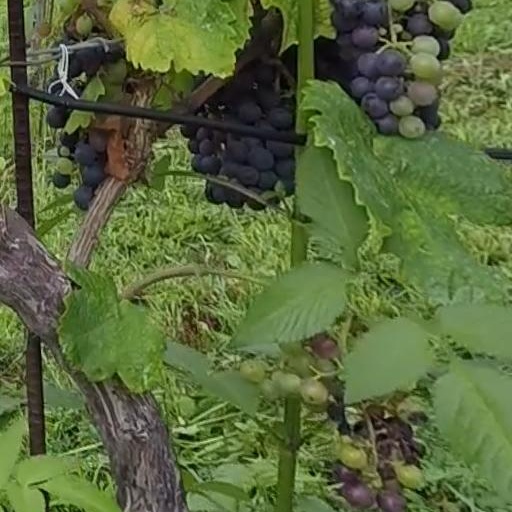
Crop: grape